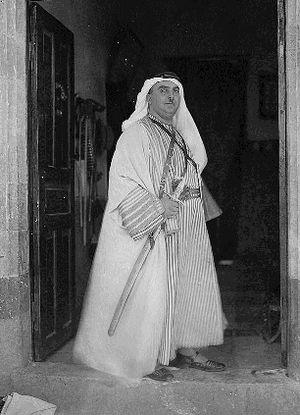
Aref al-Aref est un journaliste, politicien et historien arabe palestinien.